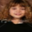
Label: girl